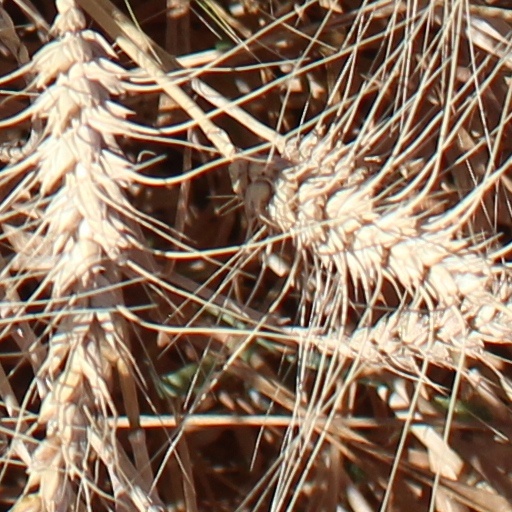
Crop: wheat